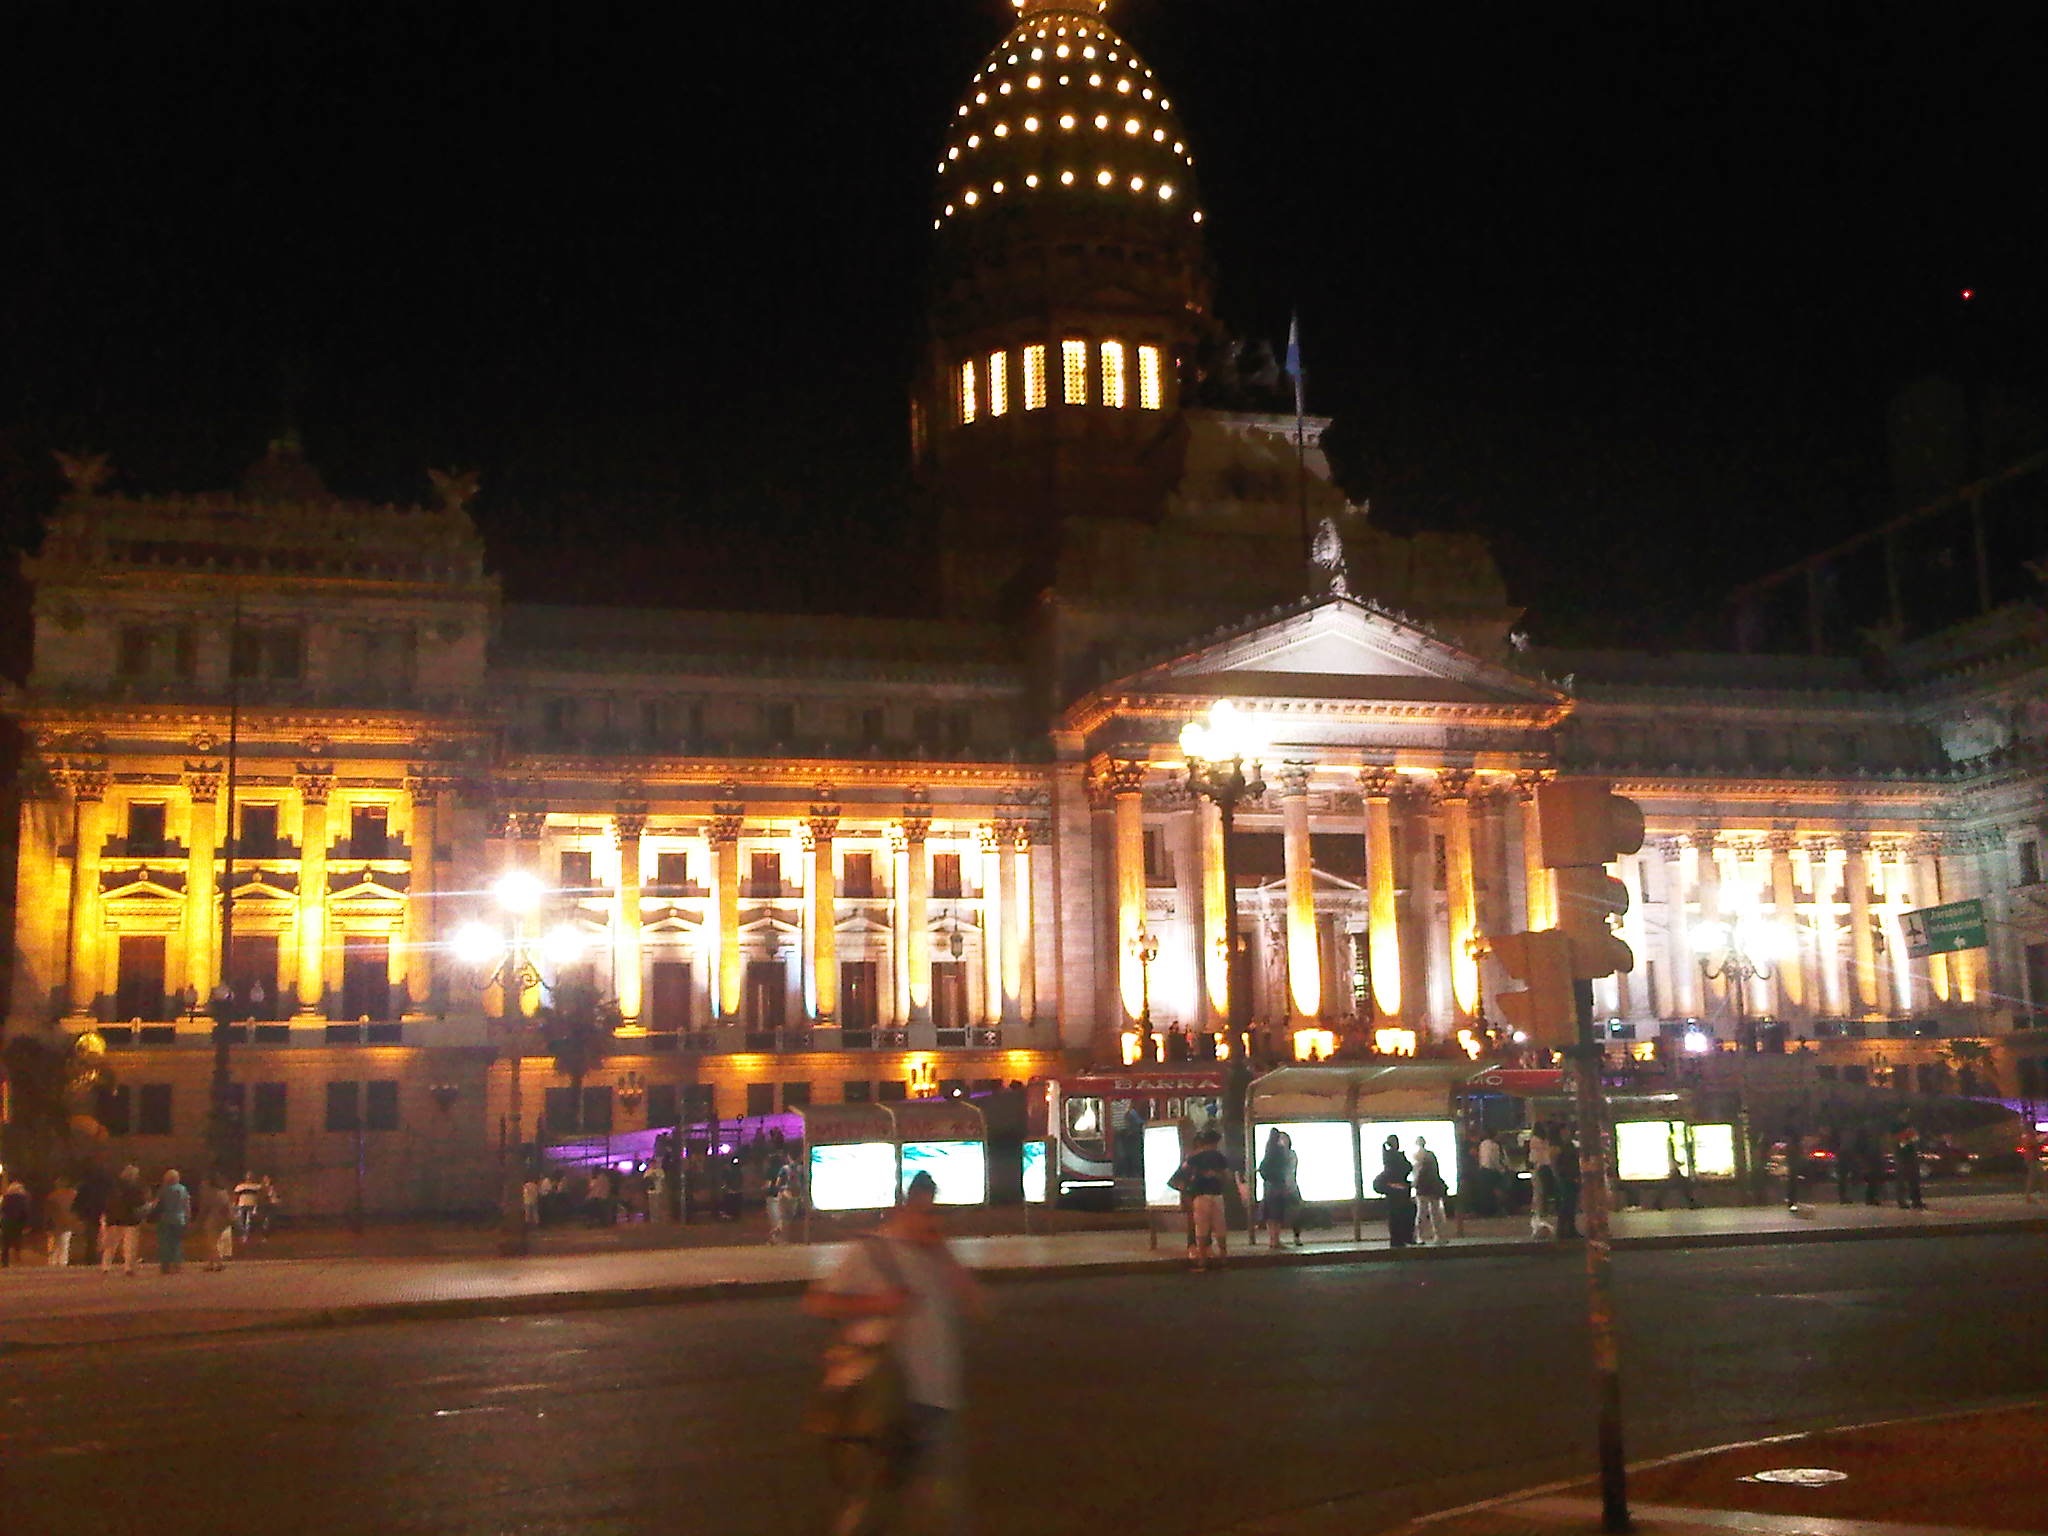
night, evening, plaza, landmark, place of worship